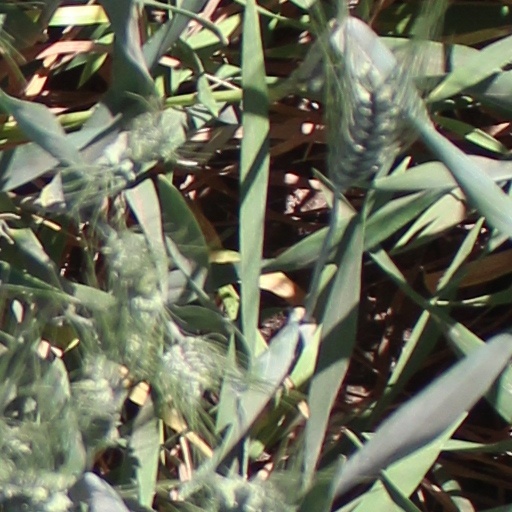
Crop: wheat